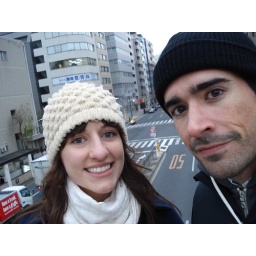
on a bridge near Tsukiji Fish market